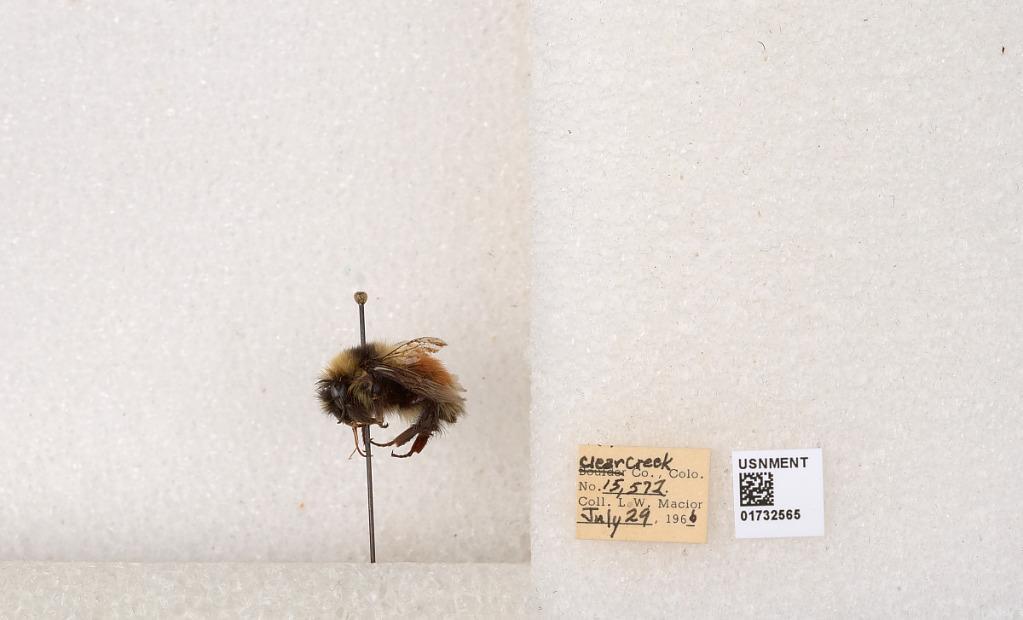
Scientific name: Bombus (Pyrobombus) sylvicola Kirby
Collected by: L. Macior
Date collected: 1966-7-29
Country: United States
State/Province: Colorado
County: Clear Creek
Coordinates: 39.7006, -105.694